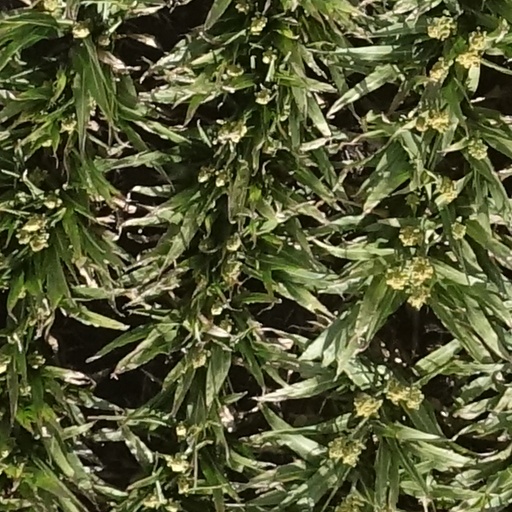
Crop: sorghum